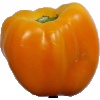
Label: Pepper Yellow 1